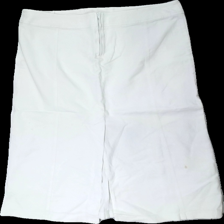
View: back
Type: Skirt
Category: Ladies
Brand: Not in the list
Brand text on label: steilmann
Colors: White
Material: 100% cotton
Cut: Regular, Long
Size: 44
Season: All
Trend: Denim
Stains: Major
Damage: gula fläckar
Damage location: middle center
Damage 2: fläck
Damage 2 location: bottom right
Damage 3: fläckar
Damage 3 location: middle right
Price range: <50
Recommended usage: Export
Description: vit lång jeans kjol med slits bak och korsettliknande snöre framtill